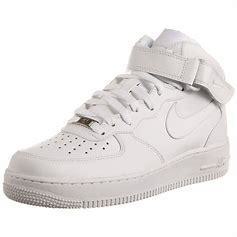
Brand: Nike
Model: 1 Mid